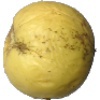
Label: Apple Golden 1